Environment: lab
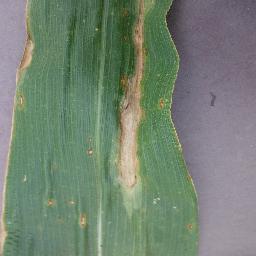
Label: northern_corn_leaf_blight